Shirley Skerrit-Andrew

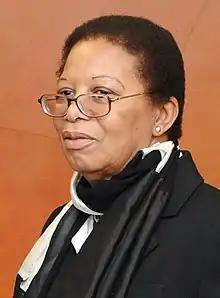
Skerritt-Andrew in 2009

Shirley Skerrit-Andrew is an economist and diplomat from St Kitts, who was appointed Ambassador of the Organisation of Eastern Caribbean States to the European Union on 30 October 2008. At her appointment she became the federation's first non-resident woman ambassador. She held the appointment until 2013, when she was succeeded by Len Ishmael.